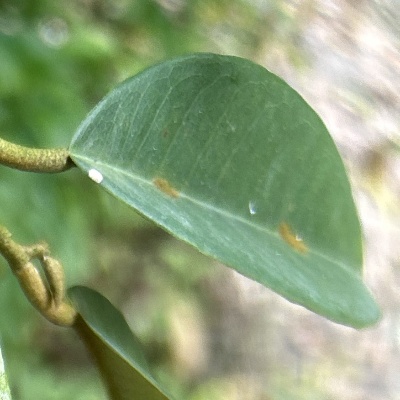
Label: Leaf_Algal